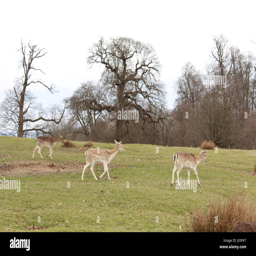
herd of fallow deers in a meadow